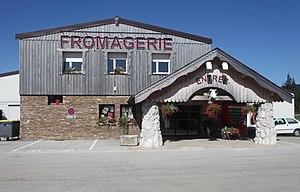
Fruitière de Doubs (25).
Doubs est une commune française située dans le département du Doubs, en région Bourgogne-Franche-Comté. Limitrophe de Pontarlier, Doubs est située dans le Haut-Doubs et est traversée par le Doubs. Ses habitants s'appellent les Doubsiens ou localement appelés les Guerrats.